Ohio State Route 49

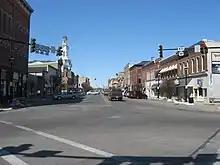
The intersection of Washington Street, Martin Street, and Broadway (SR 49, SR 121, and SR 571) in Greenville

SR 49's southern terminus is west of Dayton, at the intersection of U.S. Route 35 and West Third Street in Drexel. Both Drexel (a census-designated place) and the intersection straddle the border between Trotwood and Montgomery County's Jefferson Township. The roadway carrying SR 49 continues southward (signed "east") from this intersection as US 35 (designated "C. J. McLin Jr. Parkway"), a limited-access expressway into downtown Dayton. (Westbound US 35 proceeds along West Third Street)